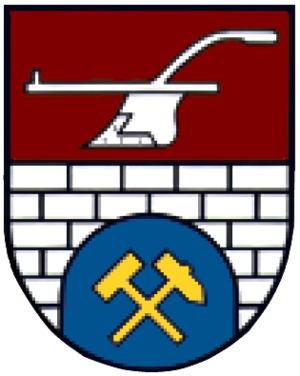
Giersleben est une commune allemande de l'arrondissement du Salzland, Land de Saxe-Anhalt.